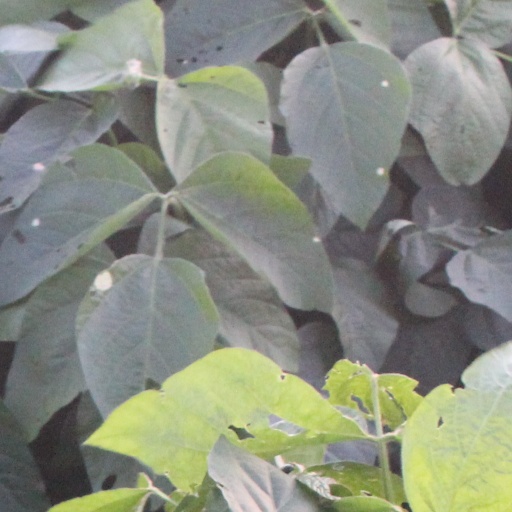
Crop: soybean